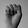
ASL letter: S